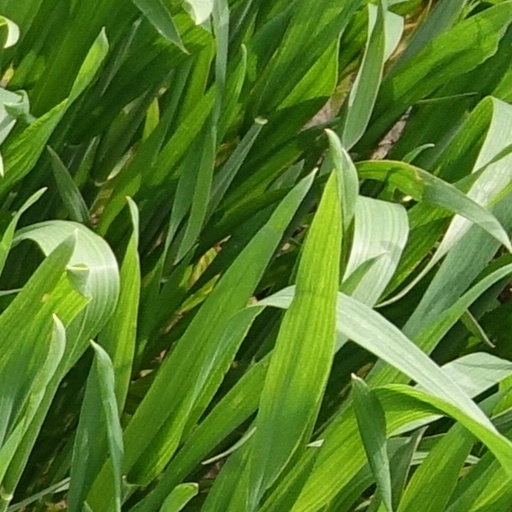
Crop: wheat